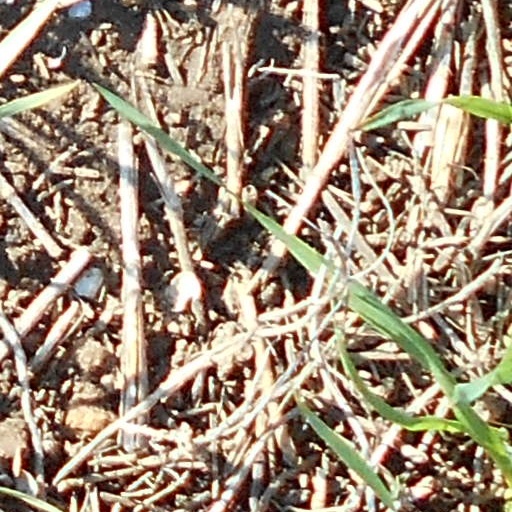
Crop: wheat